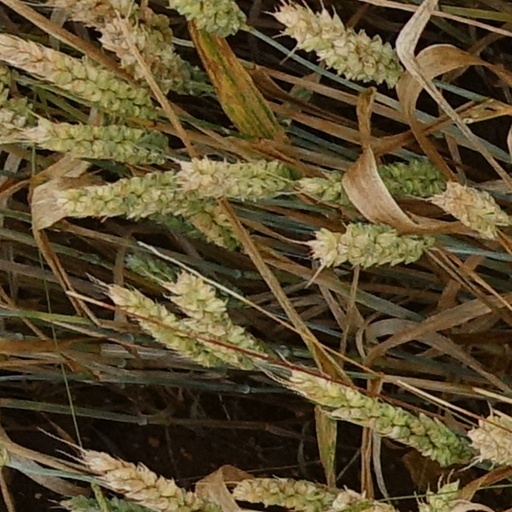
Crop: wheat